Anarchism in Armenia

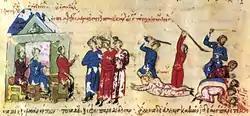
The massacre of the Paulicians in 843/844.

Shortly after the Muslim conquest of Armenia, Constantine-Silvanus was inspired by the gospel and Pauline epistles to found the Paulician movement, an adoptionist Christian sect that rejected feudal land-ownership, social inequality and the superstitions of the church. From 660, workers, low clergy and smallholders throughout Armenia began to convert to Paulician Christianity. But in 687, Silvanus was arrested by imperial authorities, tried for heresy and stoned to death. The sect continued to grow in Armenian communities throughout the Byzantine Empire, but in the early 9th century they became subject to persecution by the empire. By 843, over 100,000 Paulicians lost their lives and all of their property and lands were confiscated by the empire. The Paulicians then fled to the Emirate of Armenia, where they built the cities of Amara and Tephrike, establishing an independent Paulician territory. However, their power was finally broken at the Battle of Bathys Ryax, where they experienced heavy casualties. Many of the remaining Paulicians were resettled in Thrace, where their ideas spread across the Balkans and into Europe, influencing the formation of Bogomilism and Catharism. Others fled east to Arminiya, where the movement evolved into Tondrakianism.